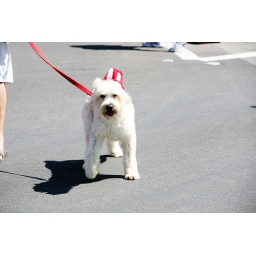
A cute dog in Ladera Ranch's 4th of July parade!